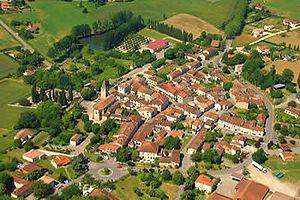
Francescas est une commune du Sud-Ouest de la France, située dans le département de Lot-et-Garonne.